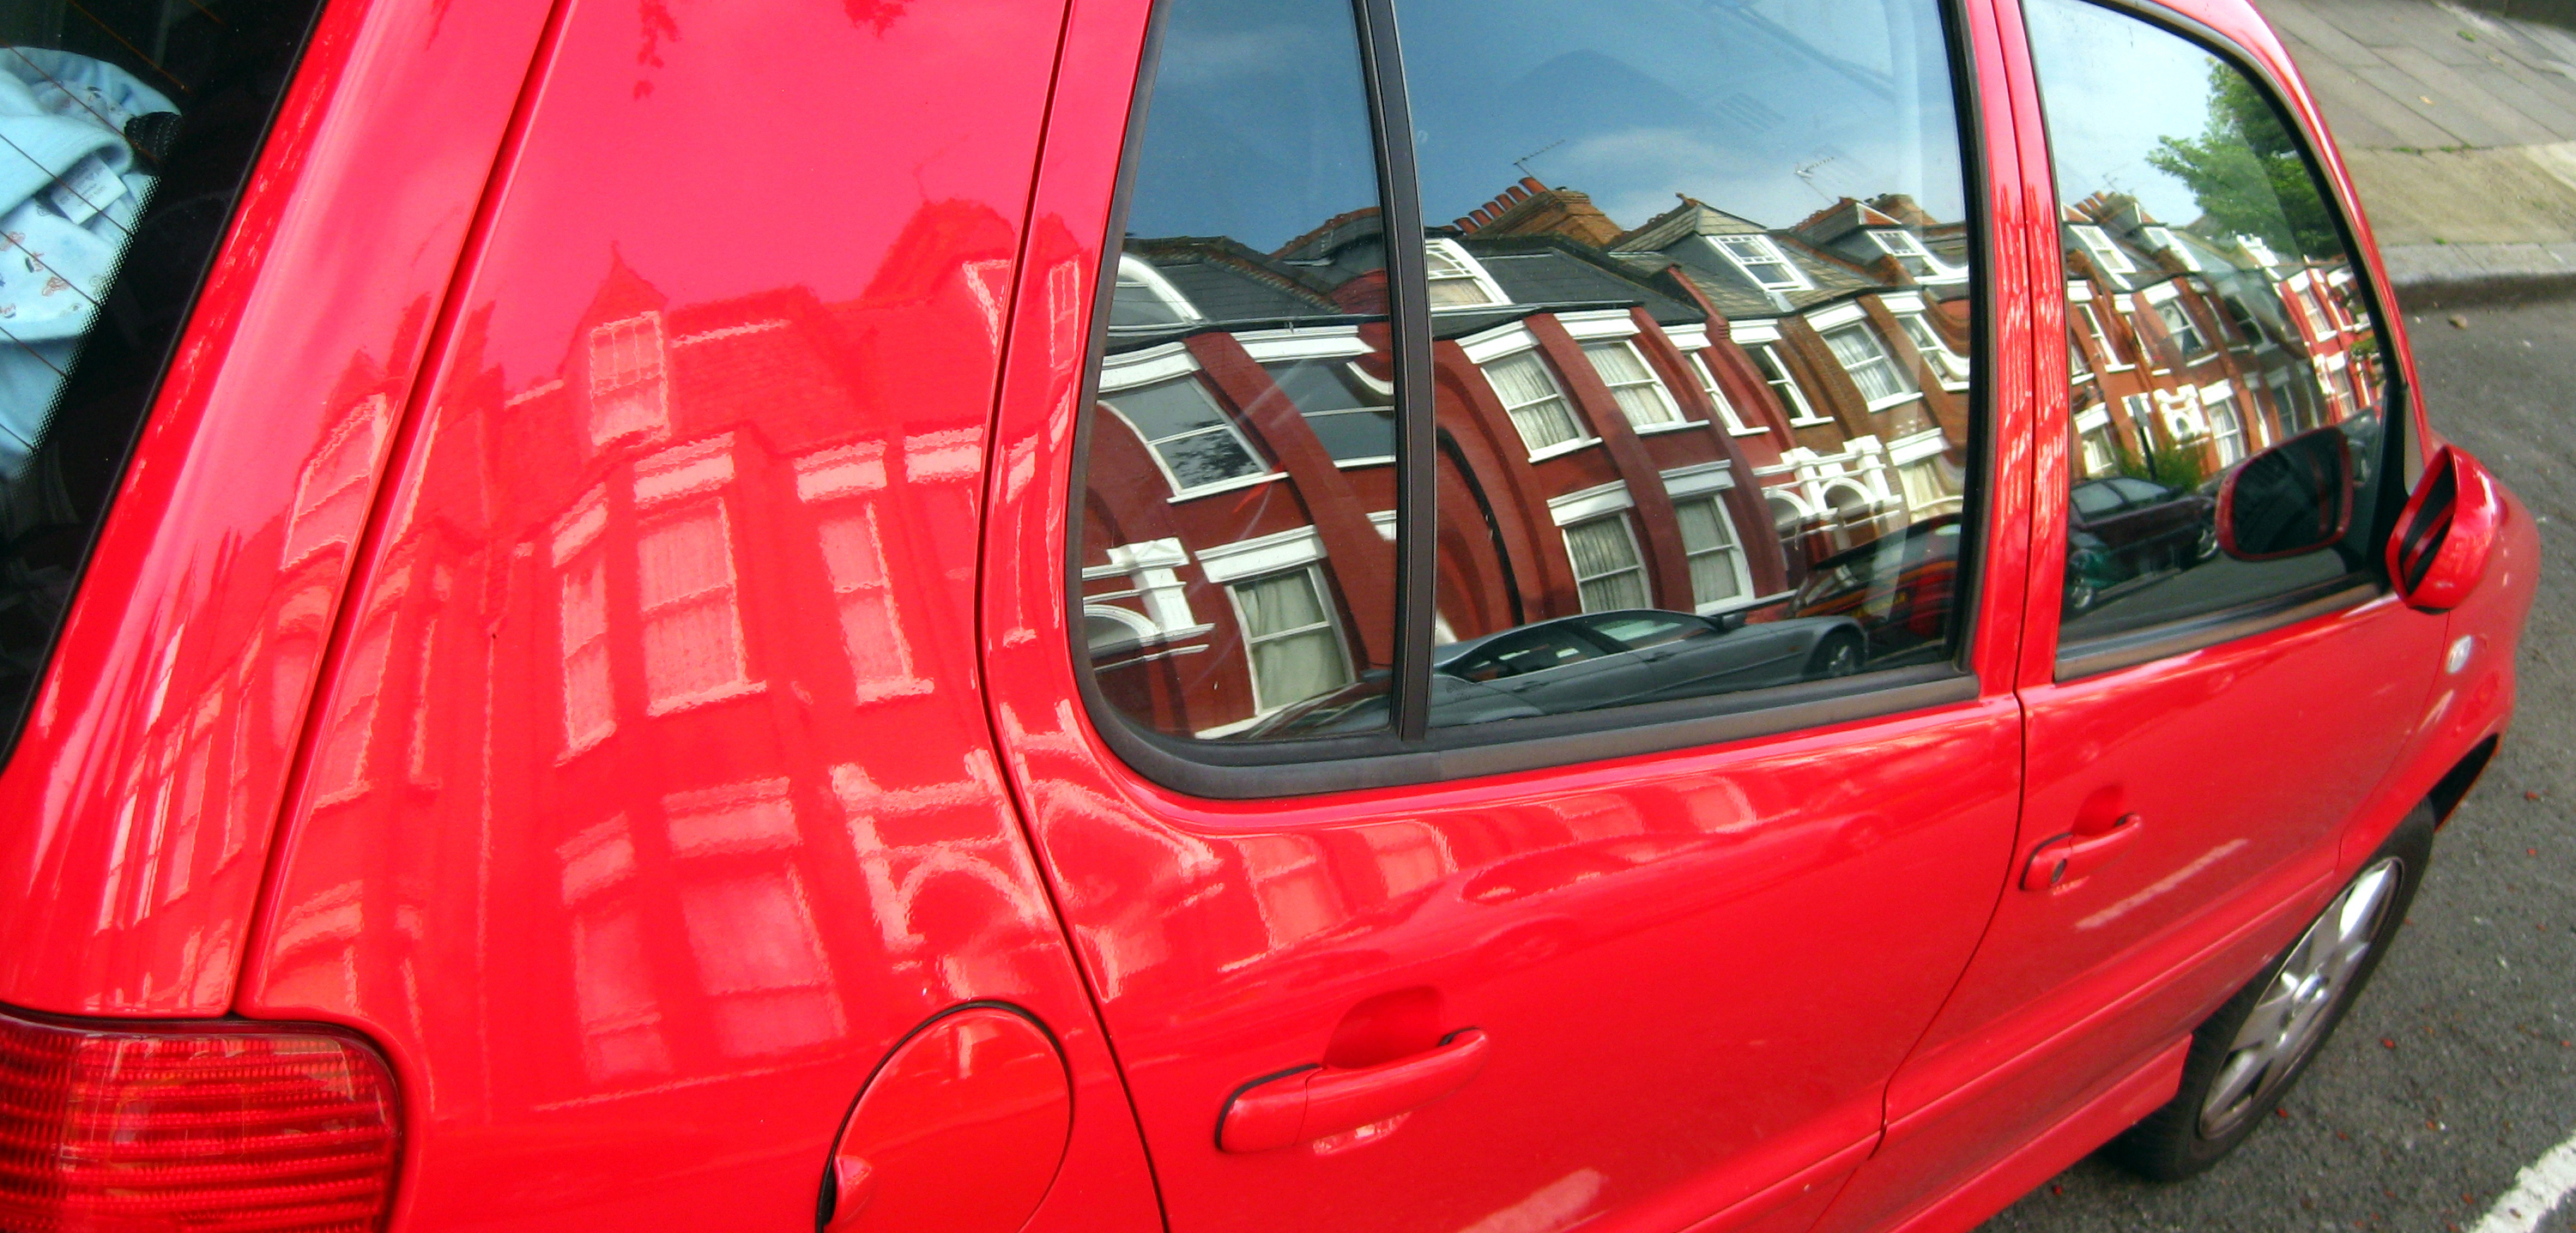
car, europe, red, vehicle, color, bumper, uk, england, colour, london, creativecommons, mirror, stock, reflections, ccby, 2d, carloszgz, cmstoolsphotoring, freeculturalworks, openlicense, freepictures, miroir, espejo, reflejo, reflejos, reflet, reflets, glace, europa, couleur, rouge, rojo, greatbritain, inglaterra, britishisles, unitedkingdom, londres, angleterre, reinounido, royaumeuni, grandebretagne, notags, minivan, city car, sport utility vehicle, land vehicle, automobile make, automotive exterior, family car